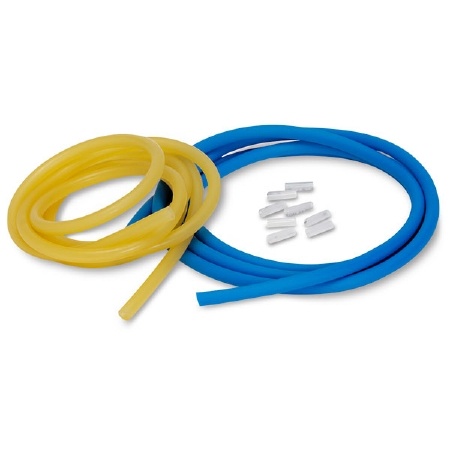
Nasco Healthcare IV Training Arm Simulaids® - Each - 140-143-EA
SKIN, IV TRAINER ARM/HAND VEINSET Item Id 980864 MF Id# 140-143 Brand Simulaids® Manufacturer Nasco Healthcare Country of Origin Unknown Application IV Training Arm Contents 1 Lifelike Vein Roll Over Contents 2 Carry Tray Contents 3 Blood Dimensions 6 X 11 X 19 Inch Is_Active_Vendor Y Is_DSCSA N Is_Discontinued N Is_Medical_Device N Lot_Tracking_Flag N On_Allocation N Supplier_ID 74789348 UNSPSC Code 42301502 Features Demonstrate sterile technique, sharps injury protection, taping and securing techniques, and infusion or withdrawal procedures Durable for repeated use, palpation of vein for location Detailed exercises in venipuncture can be mastered on a realistic model before administration to live patients
Brand: Nasco Healthcare
Category: Business & Industrial > Medical > Medical Teaching Equipment > Medical & Emergency Response Training Mannequins